Mow Cop Castle

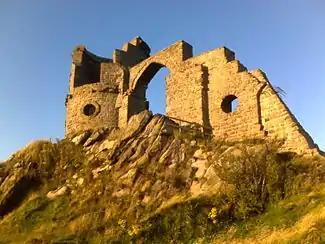
Mow Cop Castle at sunset

Mow Cop Castle is a folly at Mow Cop in the civil parish of Odd Rode, Cheshire, England. It is designated as a Grade II listed building on the National Heritage List for England. The ridge, upon which the castle sits, forms the boundary between the counties of Cheshire and Staffordshire, the dioceses of Chester and Lichfield and the ecclesiastical provinces of Canterbury and York.